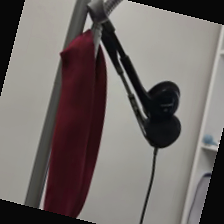
Label: no bracelet mod